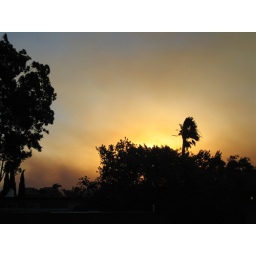
Fire billowing smoke thousand of feet up in the air. Turning the sun orange, the sky brown and my lungs black.